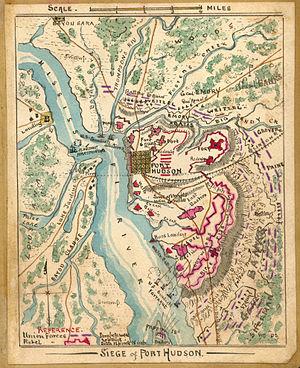
Le siège de Port Hudson se déroule entre le 21 mai et le 9 juillet 1863, alors que les troupes de l'Armée de l'Union attaquent et encerclent la ville de Port Hudson sur les rives du Mississippi, durant la Guerre de Sécession.